Barrie

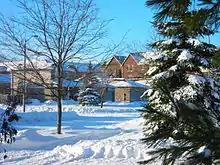
Residential condominiums and houses in Barrie after a snowfall

Barrie has been designated an Urban Growth Centre by the province of Ontario. As one of the fastest growing cities in Canada, this designation aims to mitigate urban sprawl and concentrate higher-density development in areas specified by the City of Barrie. Its population growth can be attributed to the emergence of the city as a bedroom community for Toronto. In 1991, Barrie had a population of 62,728 and by 2017, Barrie had an estimated population of 147,000. By 2031, the city's population is expected to exceed 200,000 people. To plan for the continued growth of the city, Barrie successfully annexed of land from the neighbouring Town of Innisfil to the south and southeast on January 1, 2010. The annexation comprised lands south beyond McKay Road and west of the 10th Sideroad, and as far south as Lockhart Road on the east side of the 10th Sideroad. The annexation allows Barrie to meet its future population needs without having to extend into the countryside north, east and west of the city. Intensification and infilling are simultaneously being undertaken in and near the downtown core to foster a more active urban environment within the city.